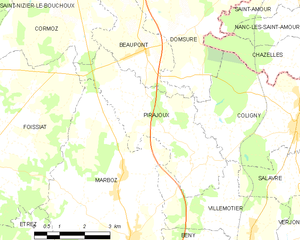
Carte des communes françaises: Pirajoux
Pirajoux est une commune française, située dans le département de l'Ain, en région Auvergne-Rhône-Alpes.